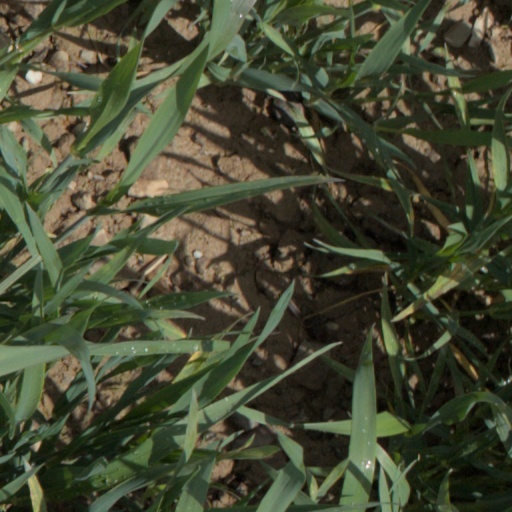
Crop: wheat